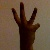
The image shows a hand gesture representing the number 6 in Indian Sign Language.